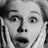
Emotion: surprise